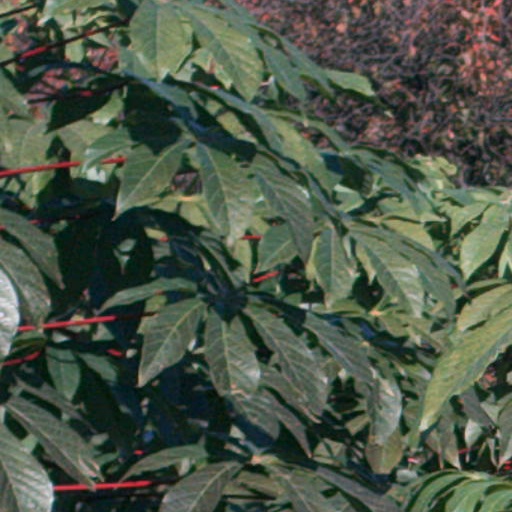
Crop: cassava